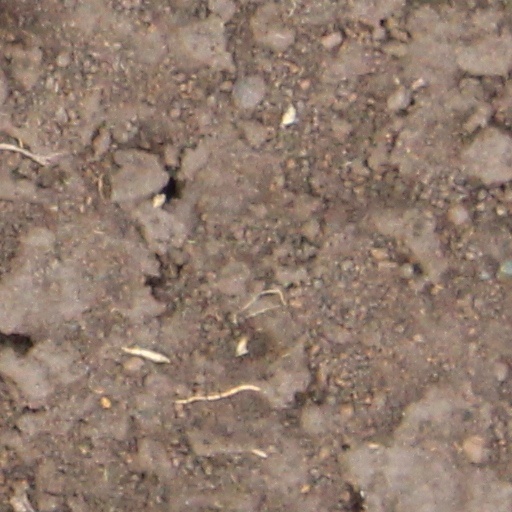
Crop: wheat